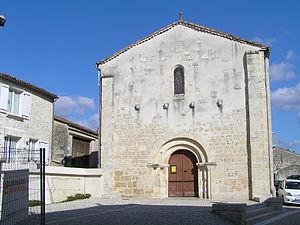
église de Brie (Charente)
Brie, appelé autrefois Brie-la-Rochefoucauld, est une commune du Sud-Ouest de la France, située dans le département de la Charente.